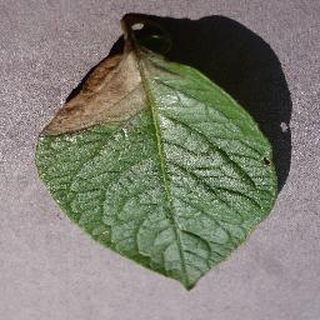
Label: potato_late_blight